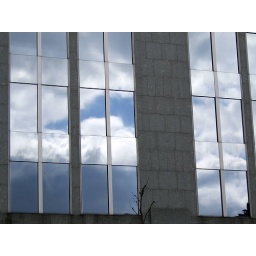
These cloud and sky reflections in an office building caught my attention...